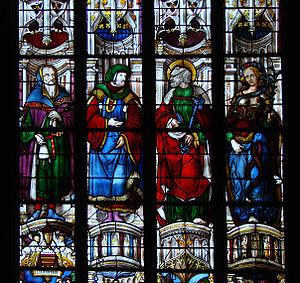
Une des 18 verrières Renaissance de la cathédrale d'Auch par Arnaud de Moles.
Arnaud de Moles né vers 1470 à Saint-Sever, mort vers 1520, est un maître verrier, auteur des vitraux de la cathédrale Sainte-Marie d'Auch.